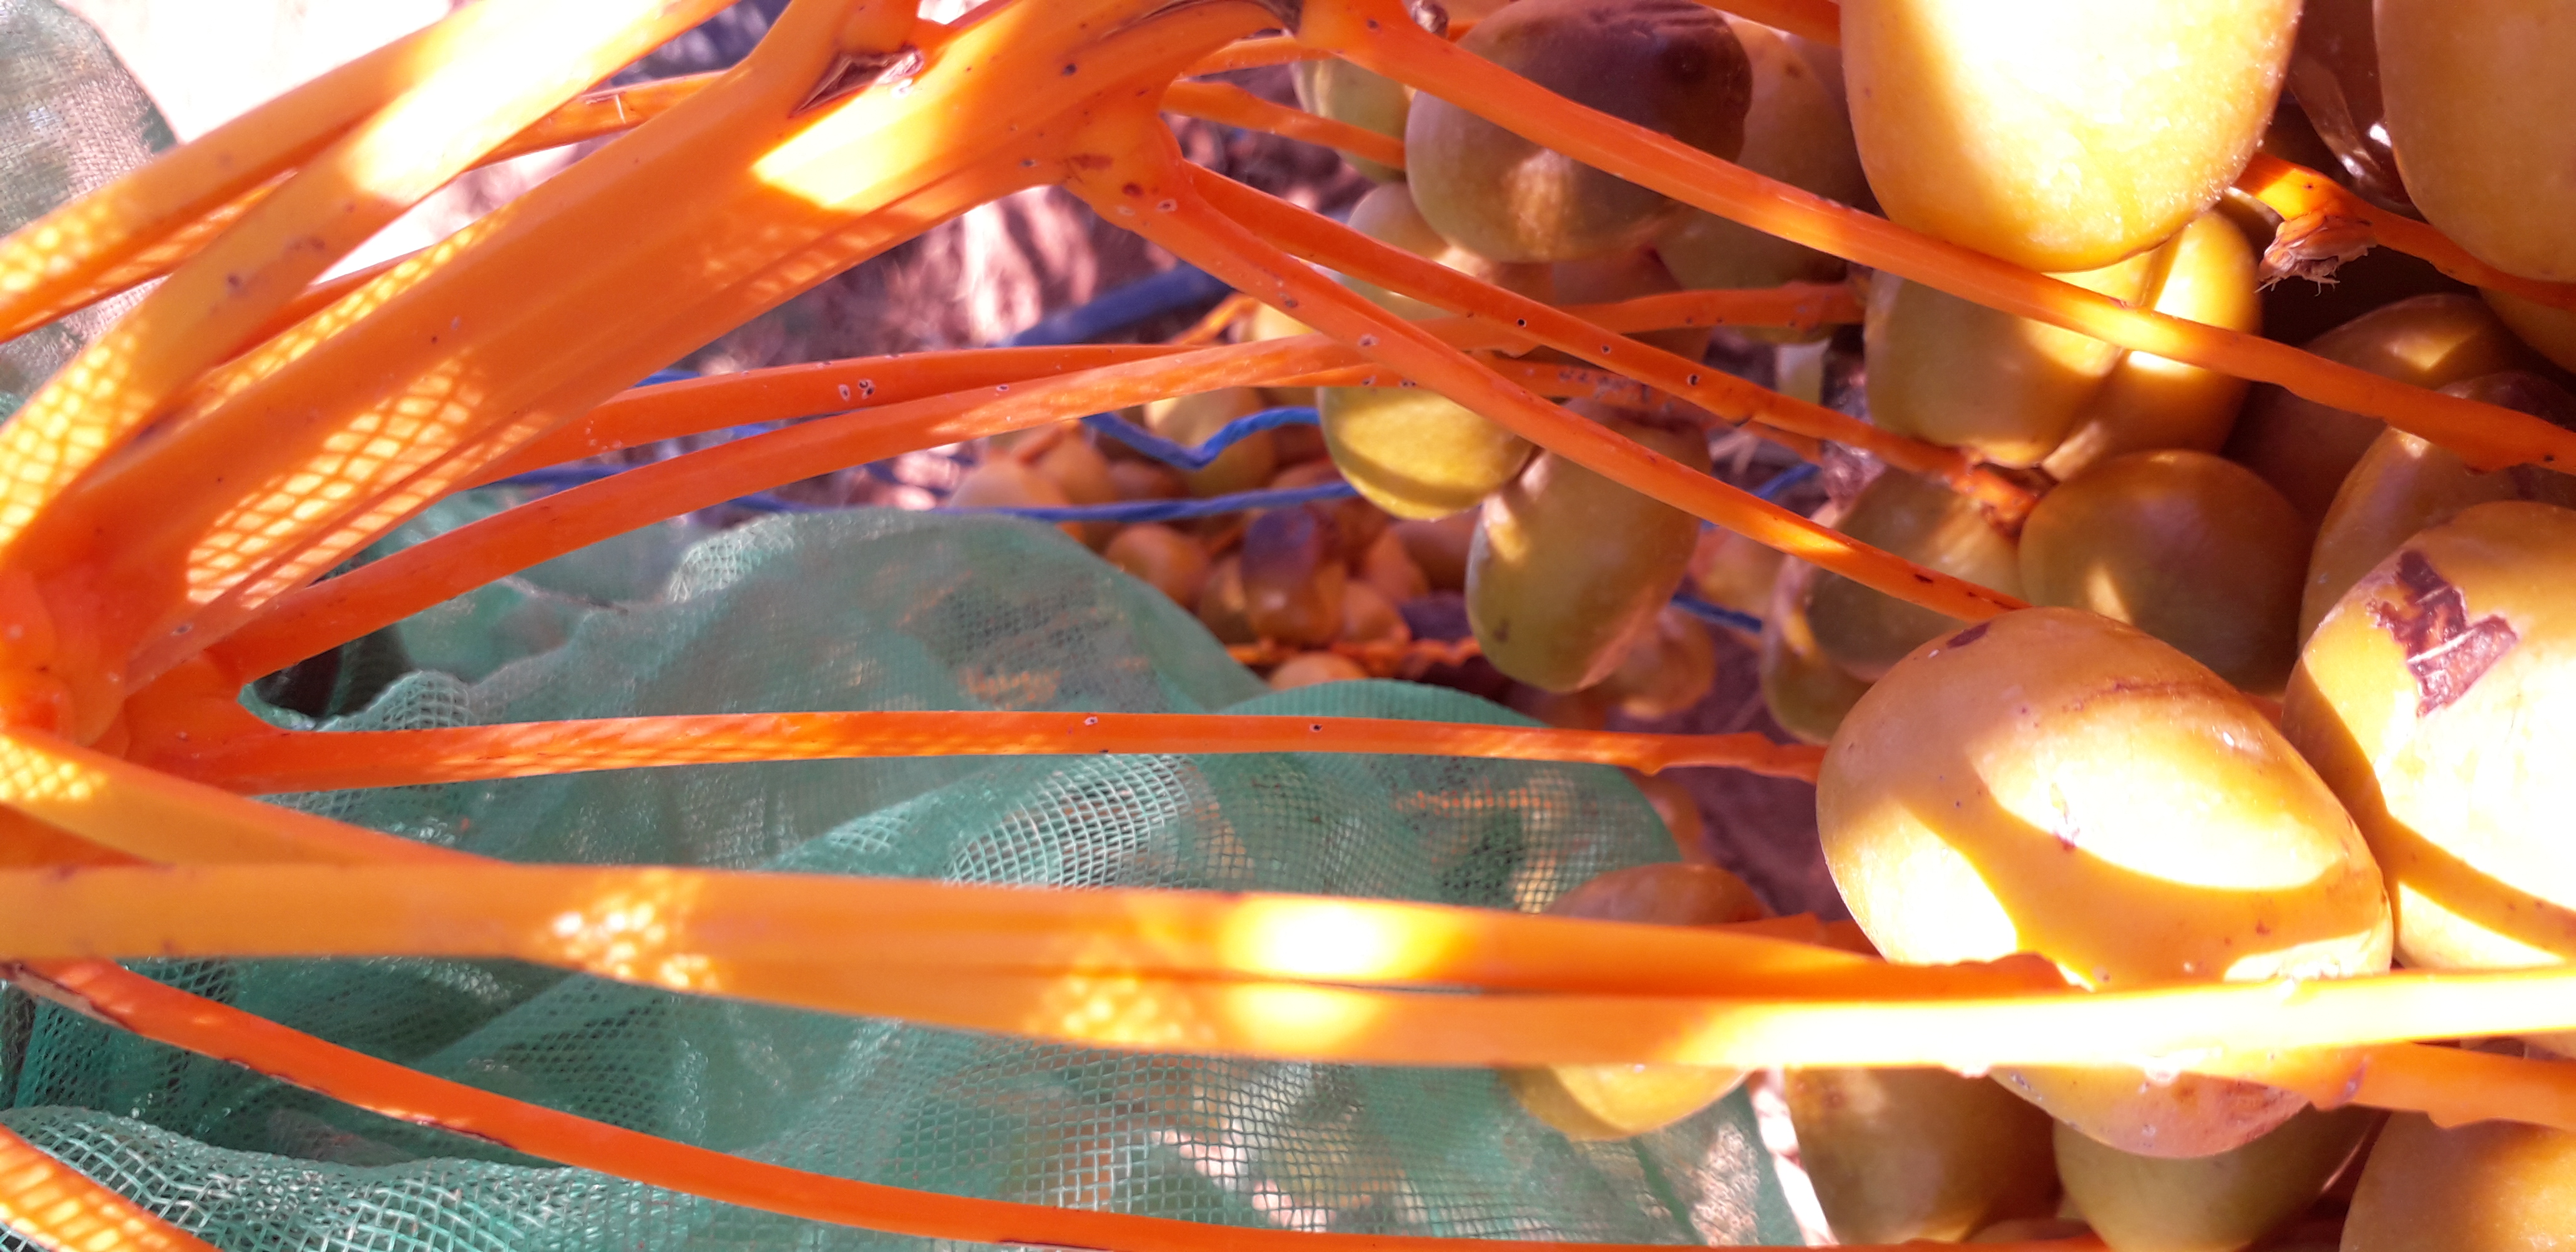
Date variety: Boufagous